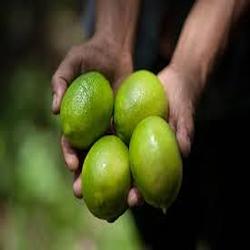
Label: Lemon